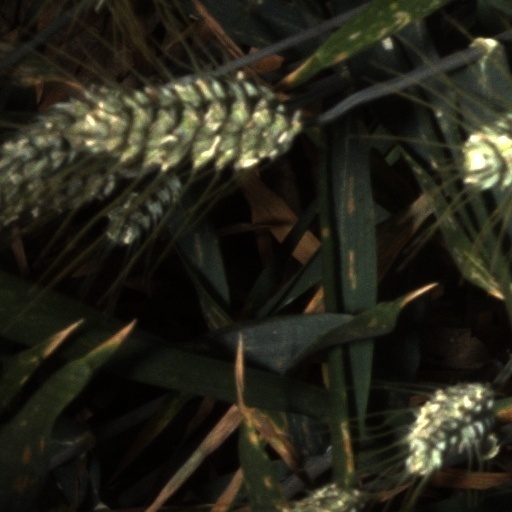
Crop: wheat